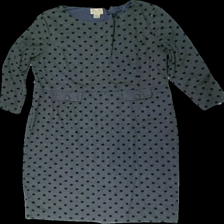
View: front
Type: Dress
Category: Ladies
Brand: Not in the list
Brand text on label: lindy bop
Colors: Black, Grey
Pattern: Dots
Cut: Regular
Season: All
Smell: Major
Price range: 50-100
Recommended usage: Export
Comment: vintage